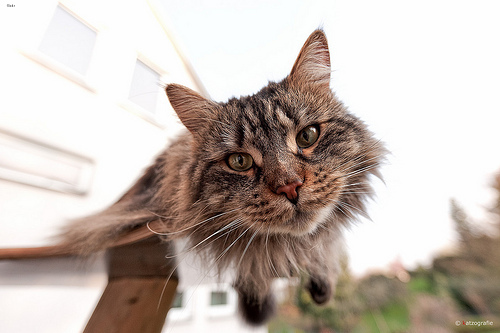
Animal: cat
Breed: maine_coon